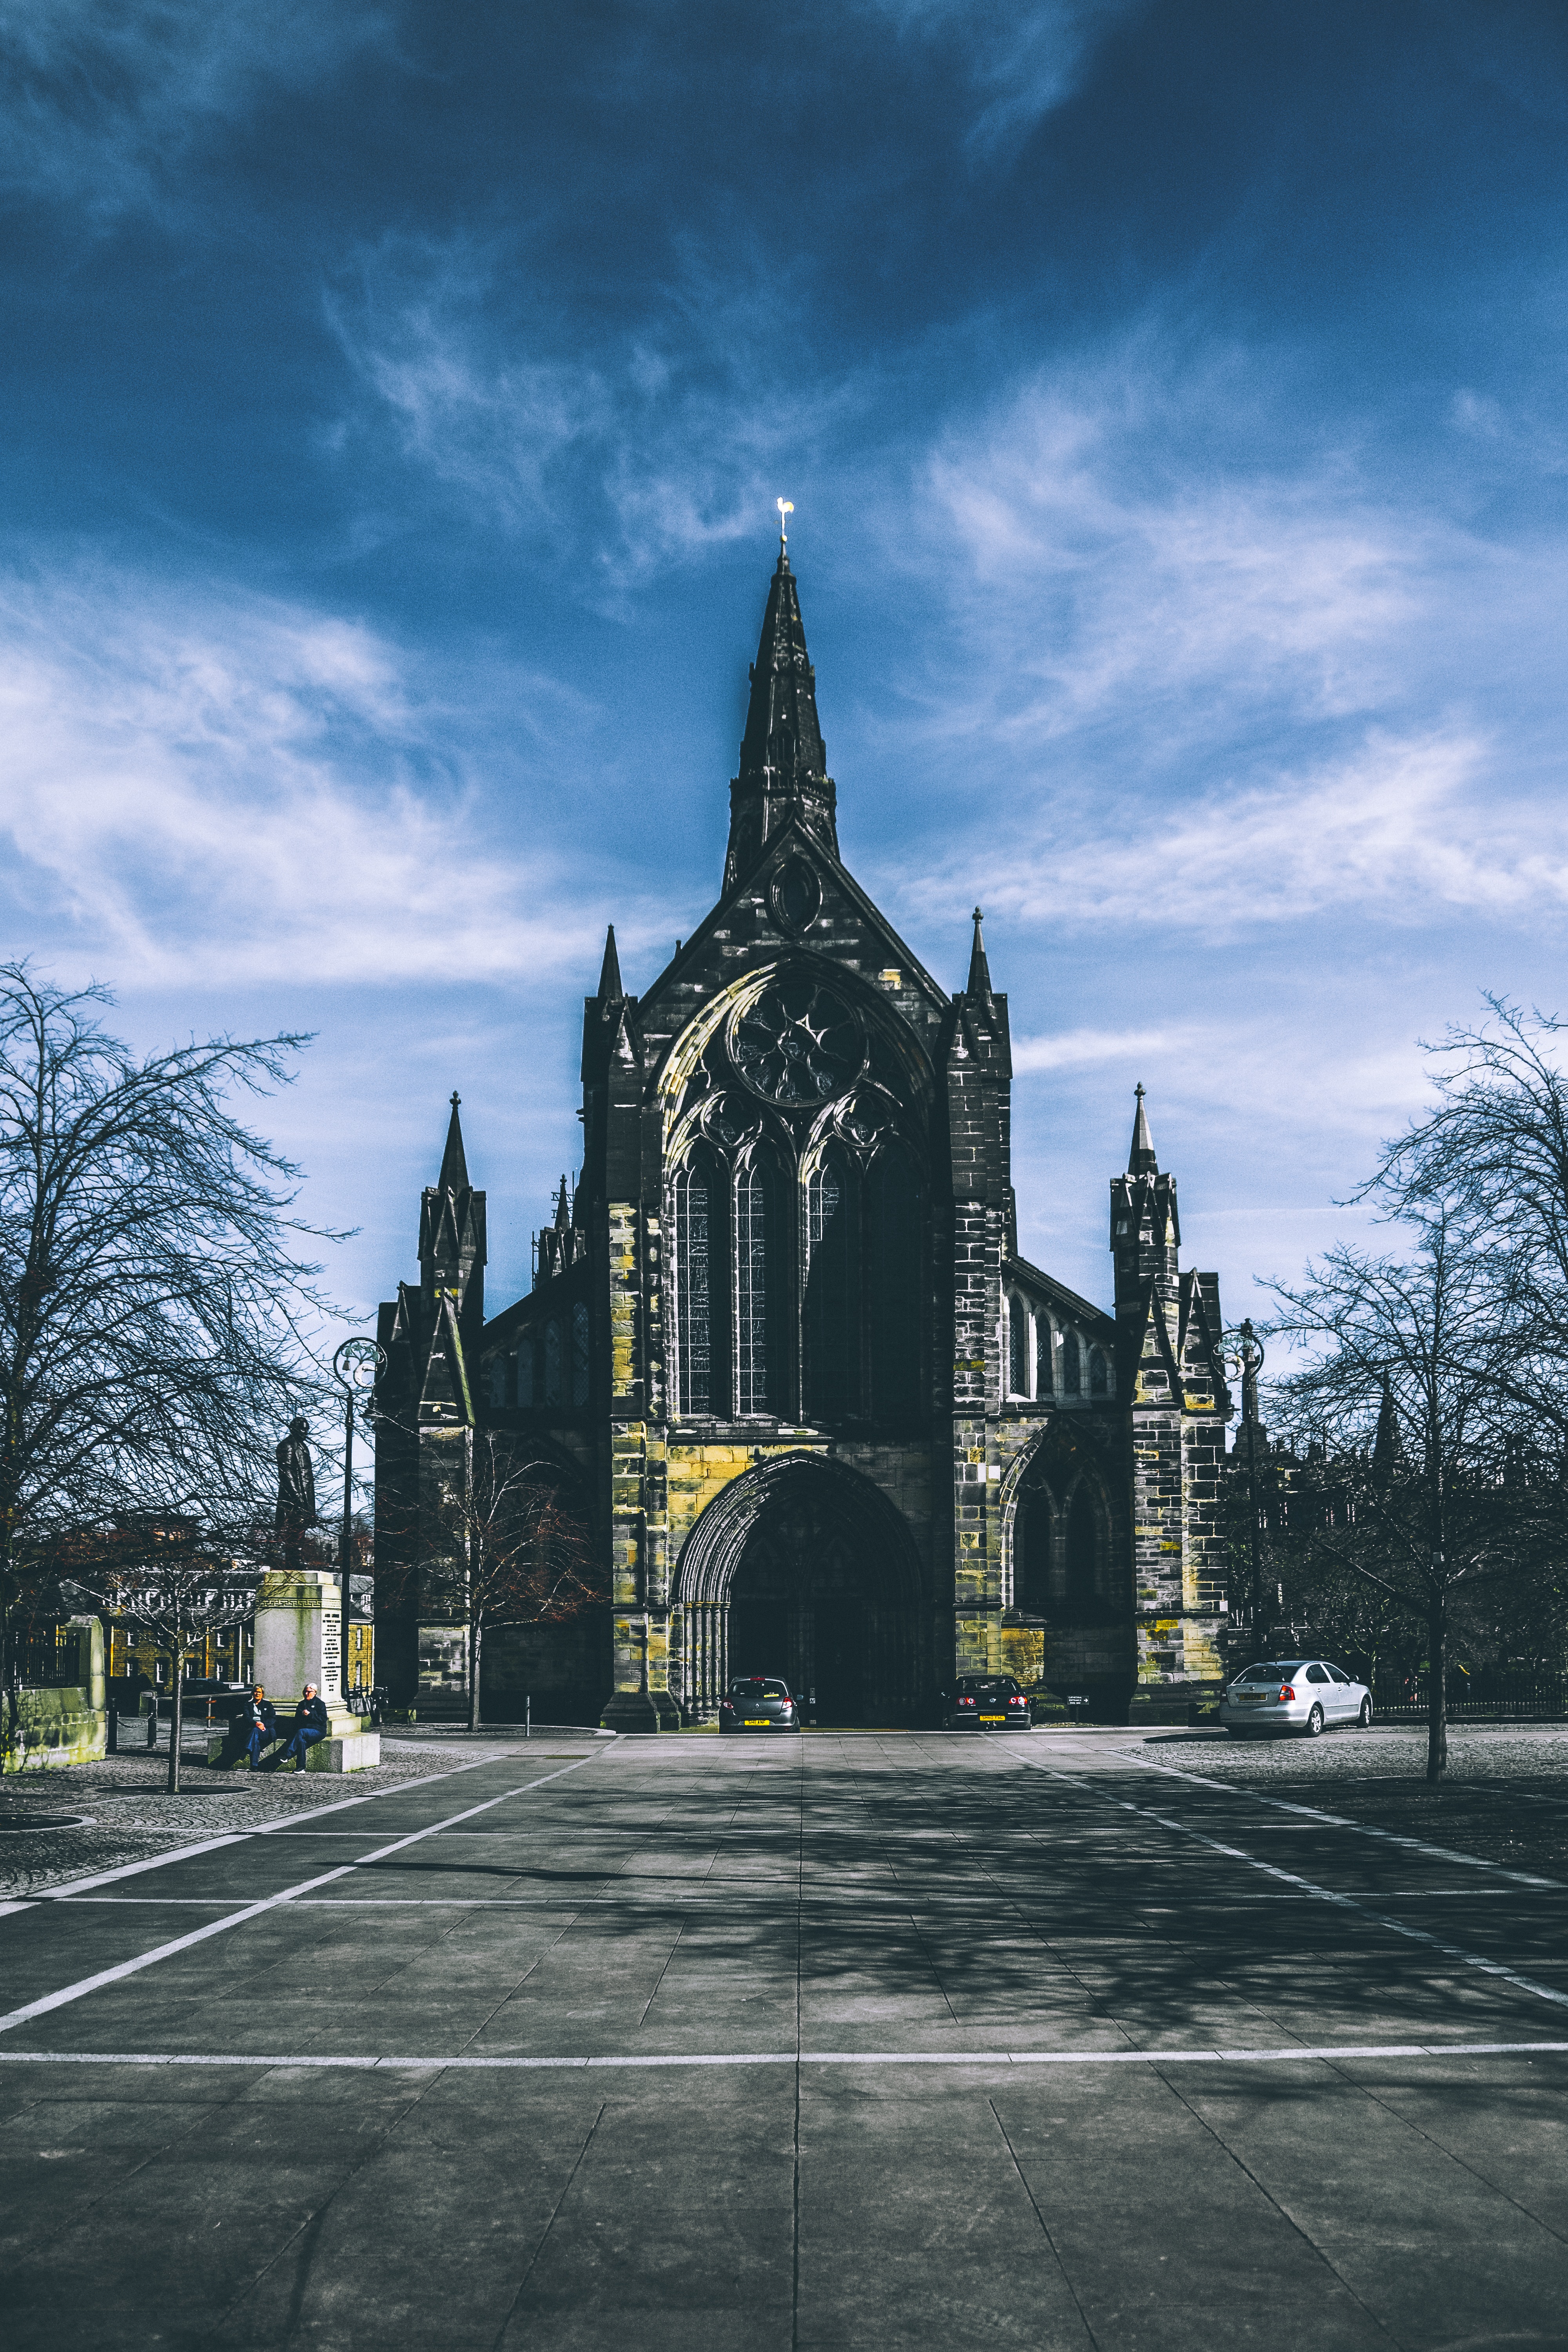
sky, architecture, landmark, cloud, building, church, place of worship, town, tree, spire, steeple, cathedral, city, house, chapel, road surface, abbey, plant, road, facade, parish, gothic architecture, tourist attraction, tourism, street